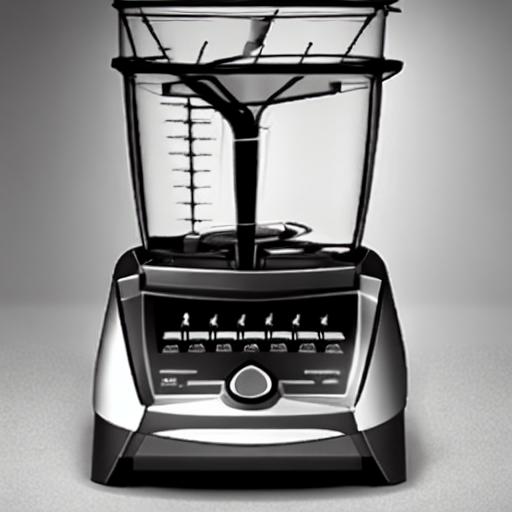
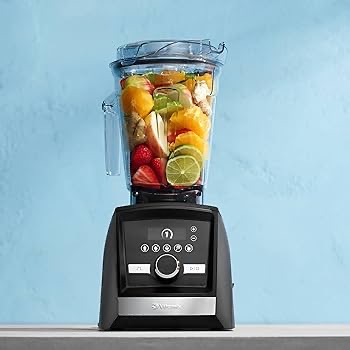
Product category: items_blender
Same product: no